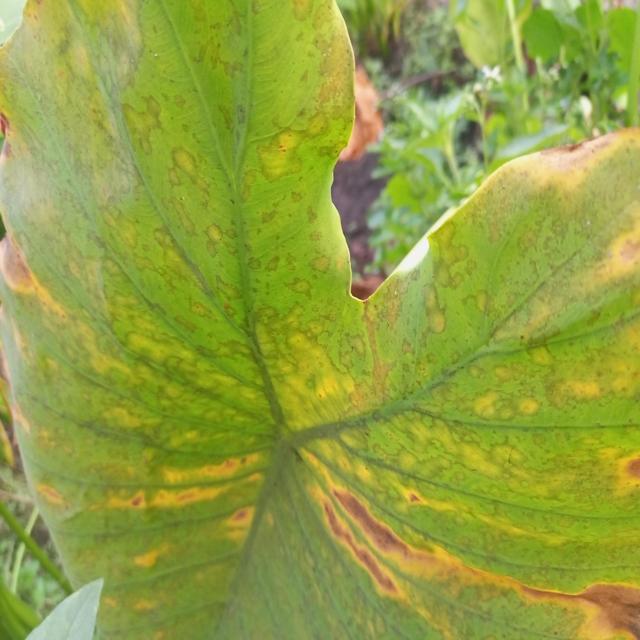
Label: Late_Blight